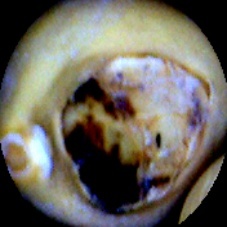
Label: Broken